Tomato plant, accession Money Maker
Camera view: vertical (180 deg); turntable rotation: 90 degrees
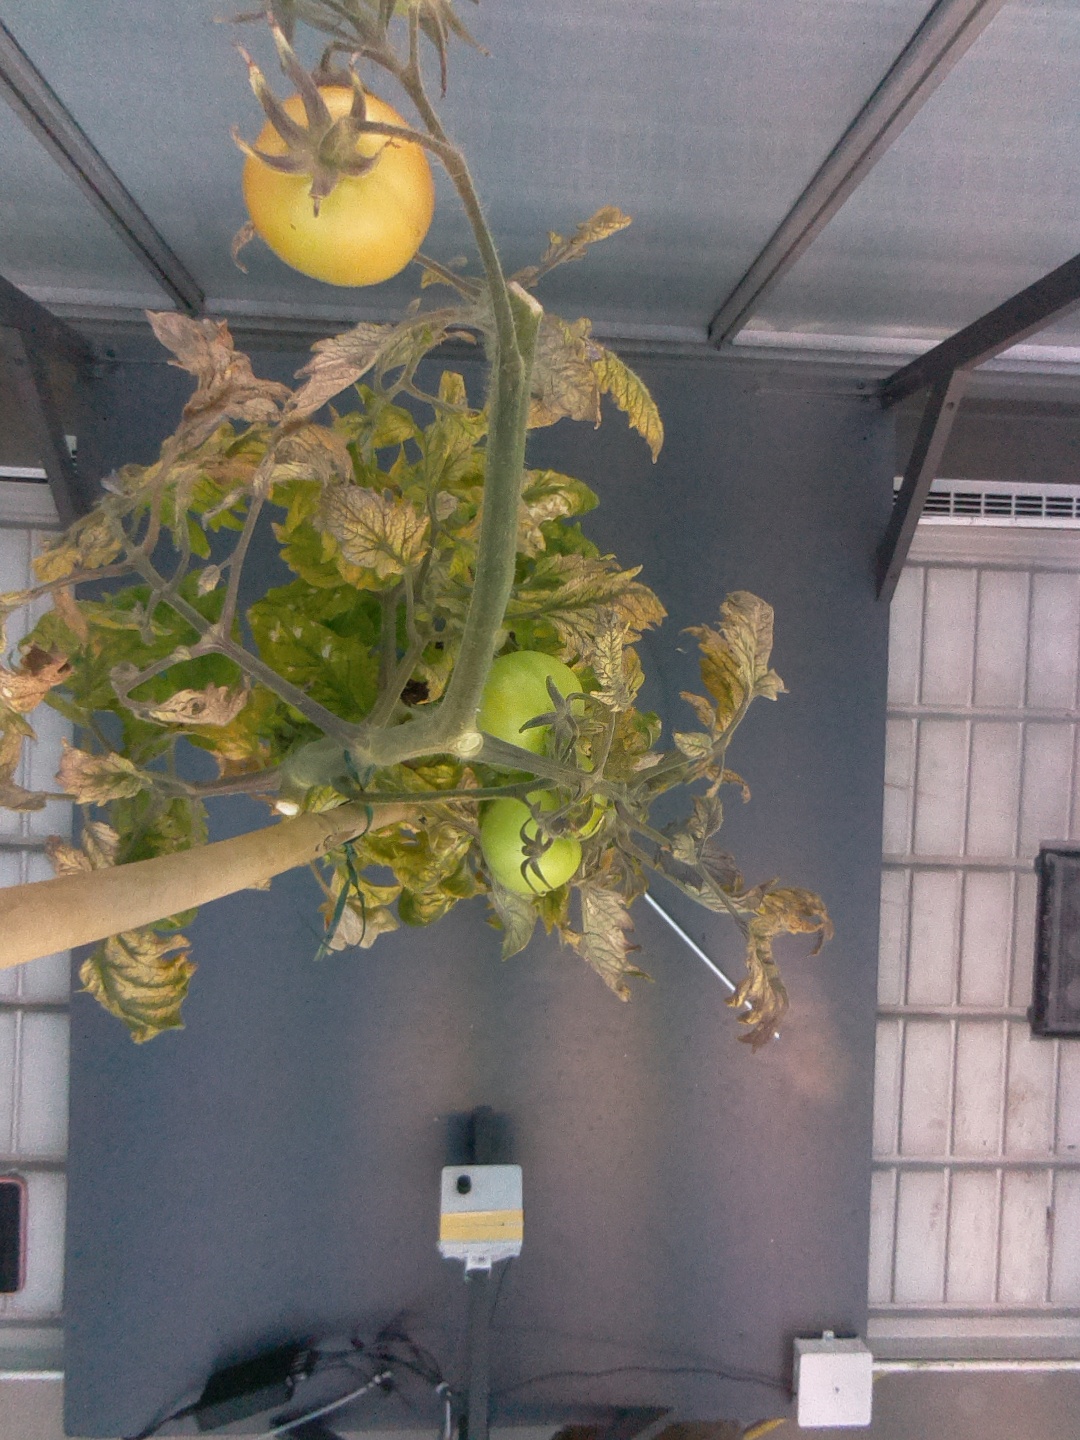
BBCH growth stage 80: fruits start showing typical ripe color (orange -> red)